History of the Miami Heat

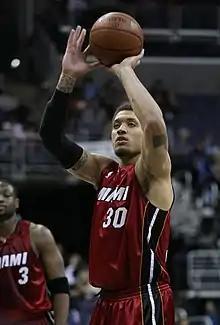
Michael Beasley was the Heat's highest ever draft pick (2nd overall) in the 2008 NBA draft.

On May 20, 2008, the Heat obtained the number 2 pick in the 2008 NBA draft as a result of the 2008 NBA draft lottery. They were expected to select power forward Michael Beasley or guard O. J. Mayo. Immediately following the draft lottery, Pat Riley suggested the team would listen to any trade offers for the second overall pick. However, he did stress the right offer would have to be made in order for the Heat to even consider such a trade (e.g., the Kevin Garnett trade to Boston from the 2007 offseason). On June 26, 2008, the Bulls selected Rose as expected, leaving the Heat to select Beasley. In the second round, with the 52nd overall pick, the Heat chose Kansas forward Darnell Jackson. Somewhat unexpectedly, it was announced that the Heat agreed to trade the lesser two of their three 2009 second-round draft picks to the Minnesota Timberwolves in exchange for the draft rights of talented Kansas guard Mario Chalmers, who helped lead Kansas to the NCAA championship, including making a three-point shot that sent the game to overtime. It was also later announced that Darnell Jackson's draft rights were traded to the Cleveland Cavaliers in exchange for the lesser of their two second-round picks in 2009. In early July, the free agent period began and with limited cap space the Heat signed local James Jones as the team's three-point specialist. Along with the acquisition of Yakhouba Diawara and Jamaal Magloire the Heat added depth and experience to their roster. In September 2008, Randy Pfund stepped down as general manager, elevating Pat Riley to that position. Four days later, the Miami Heat signed point guard Shaun Livingston, a former L.A Clipper. On November 5, 2008, 2nd-round draft pick and rookie Mario Chalmers of the Heat set a new franchise record of 9 steals in the game against the Philadelphia 76ers. That exceeded the old record set by Tim Hardaway for the most steals in the Heat's 21-year history. On February 13, 2009, the Heat traded Shawn Marion and Marcus Banks to the Toronto Raptors for center Jermaine O'Neal and forward Jamario Moon. Miami had been rumored to be pursuing O'Neal, as well as Amar'e Stoudemire and Carlos Boozer. The trade was meant to address the team's lack of a low post presence. On April 3, 2009, the Miami Heat clinched a playoff spot with a win over the Charlotte Bobcats. The Heat became the first team since the 1968–69 San Diego Rockets to go from 15 wins to the playoffs in one year (finished 43–39). They were eliminated in seven games by the fourth seed Atlanta Hawks in the first round. However, Dwyane Wade led the league in scoring with 30.2 points per game, becoming the first franchise player to do so.